Out of danger species

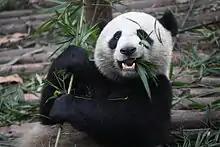
Giant panda ("Ailuropoda melanoleuca), Shanghai, China"

The gray wolf ("Canis lupus") is one of the most recent species to be categorized as out-of-danger in the U.S. The population of gray wolves declined in America through the 1960s as productivity in the agriculture industry increased and gray wolves were seen as threats to cattle. At its low in 1985, their population reached about 300 in total and their habitat was reduced to just northern Michigan and Minnesota, as well as Wisconsin. Thanks to being put under the protection of the Endangered Species Act of 1973, conservationists were able to promote the species' safety and the population began to slowly rise and return to its normal numbers. By 2020, the population in America reached over 6,000, and the wolves' geographic territory had expended, which exceeded the expectations of conservationists. The gray wolf has now been removed from the list of endangered and threatened species. Now that the numbers have returned to a sustainable state, the U.S. Fish and Wildlife Service will continue to monitor the species to ensure that both it and the cattle to which they are considered a danger remain safe.